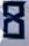
Number: 8